Bar billiards

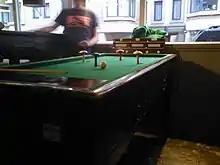
Table with mushroom-style skittles

The game of bar billiards developed originally from the French "billiard", which due to the expensive tables in the fifteenth century was played only by the French monarchy and the very rich. The game was transformed into "Billiard Russe" during the 16th century for the Russian Tsars and a derivative of Bagatelle played by French royalty.